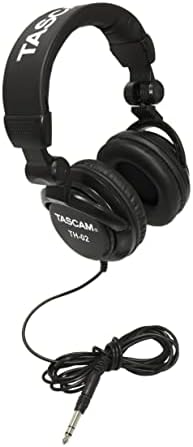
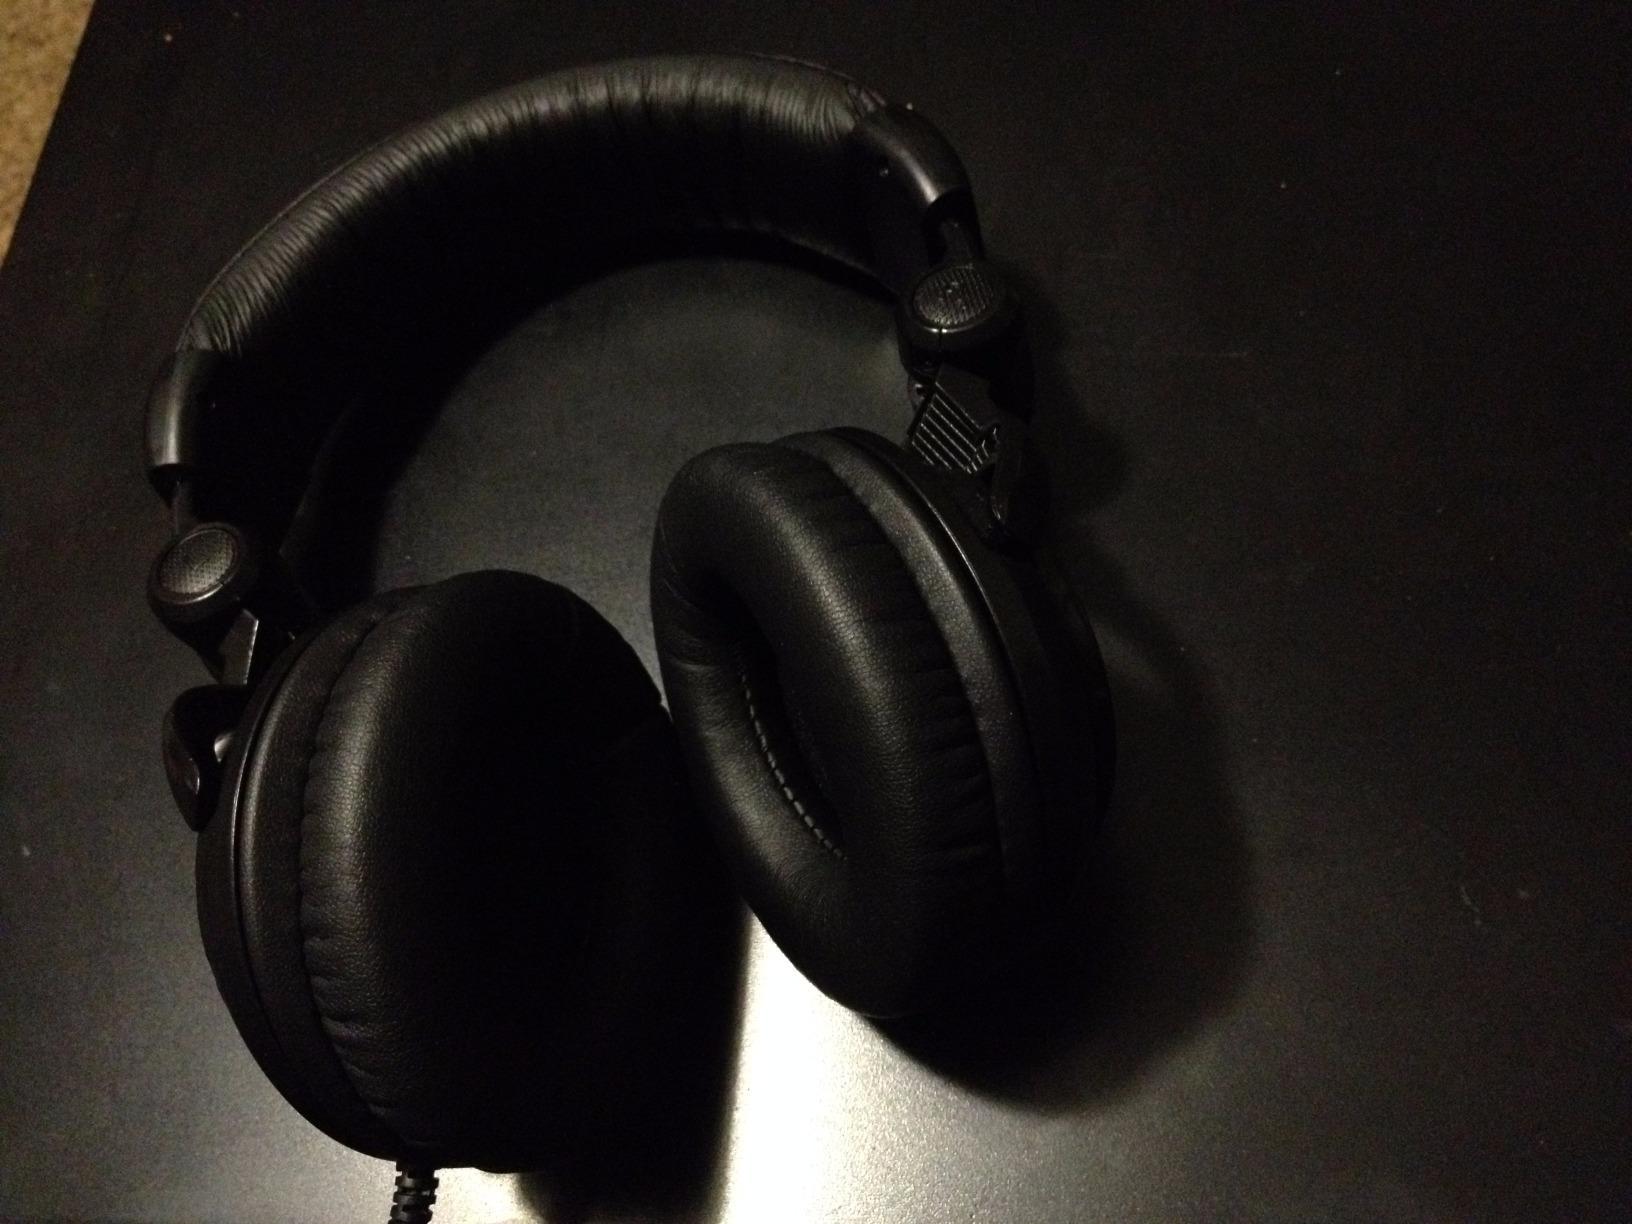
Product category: headphones
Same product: yes